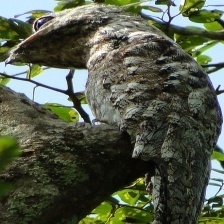
Species: GREAT POTOO
Scientific name: NYCTIBIUS GRANDIS